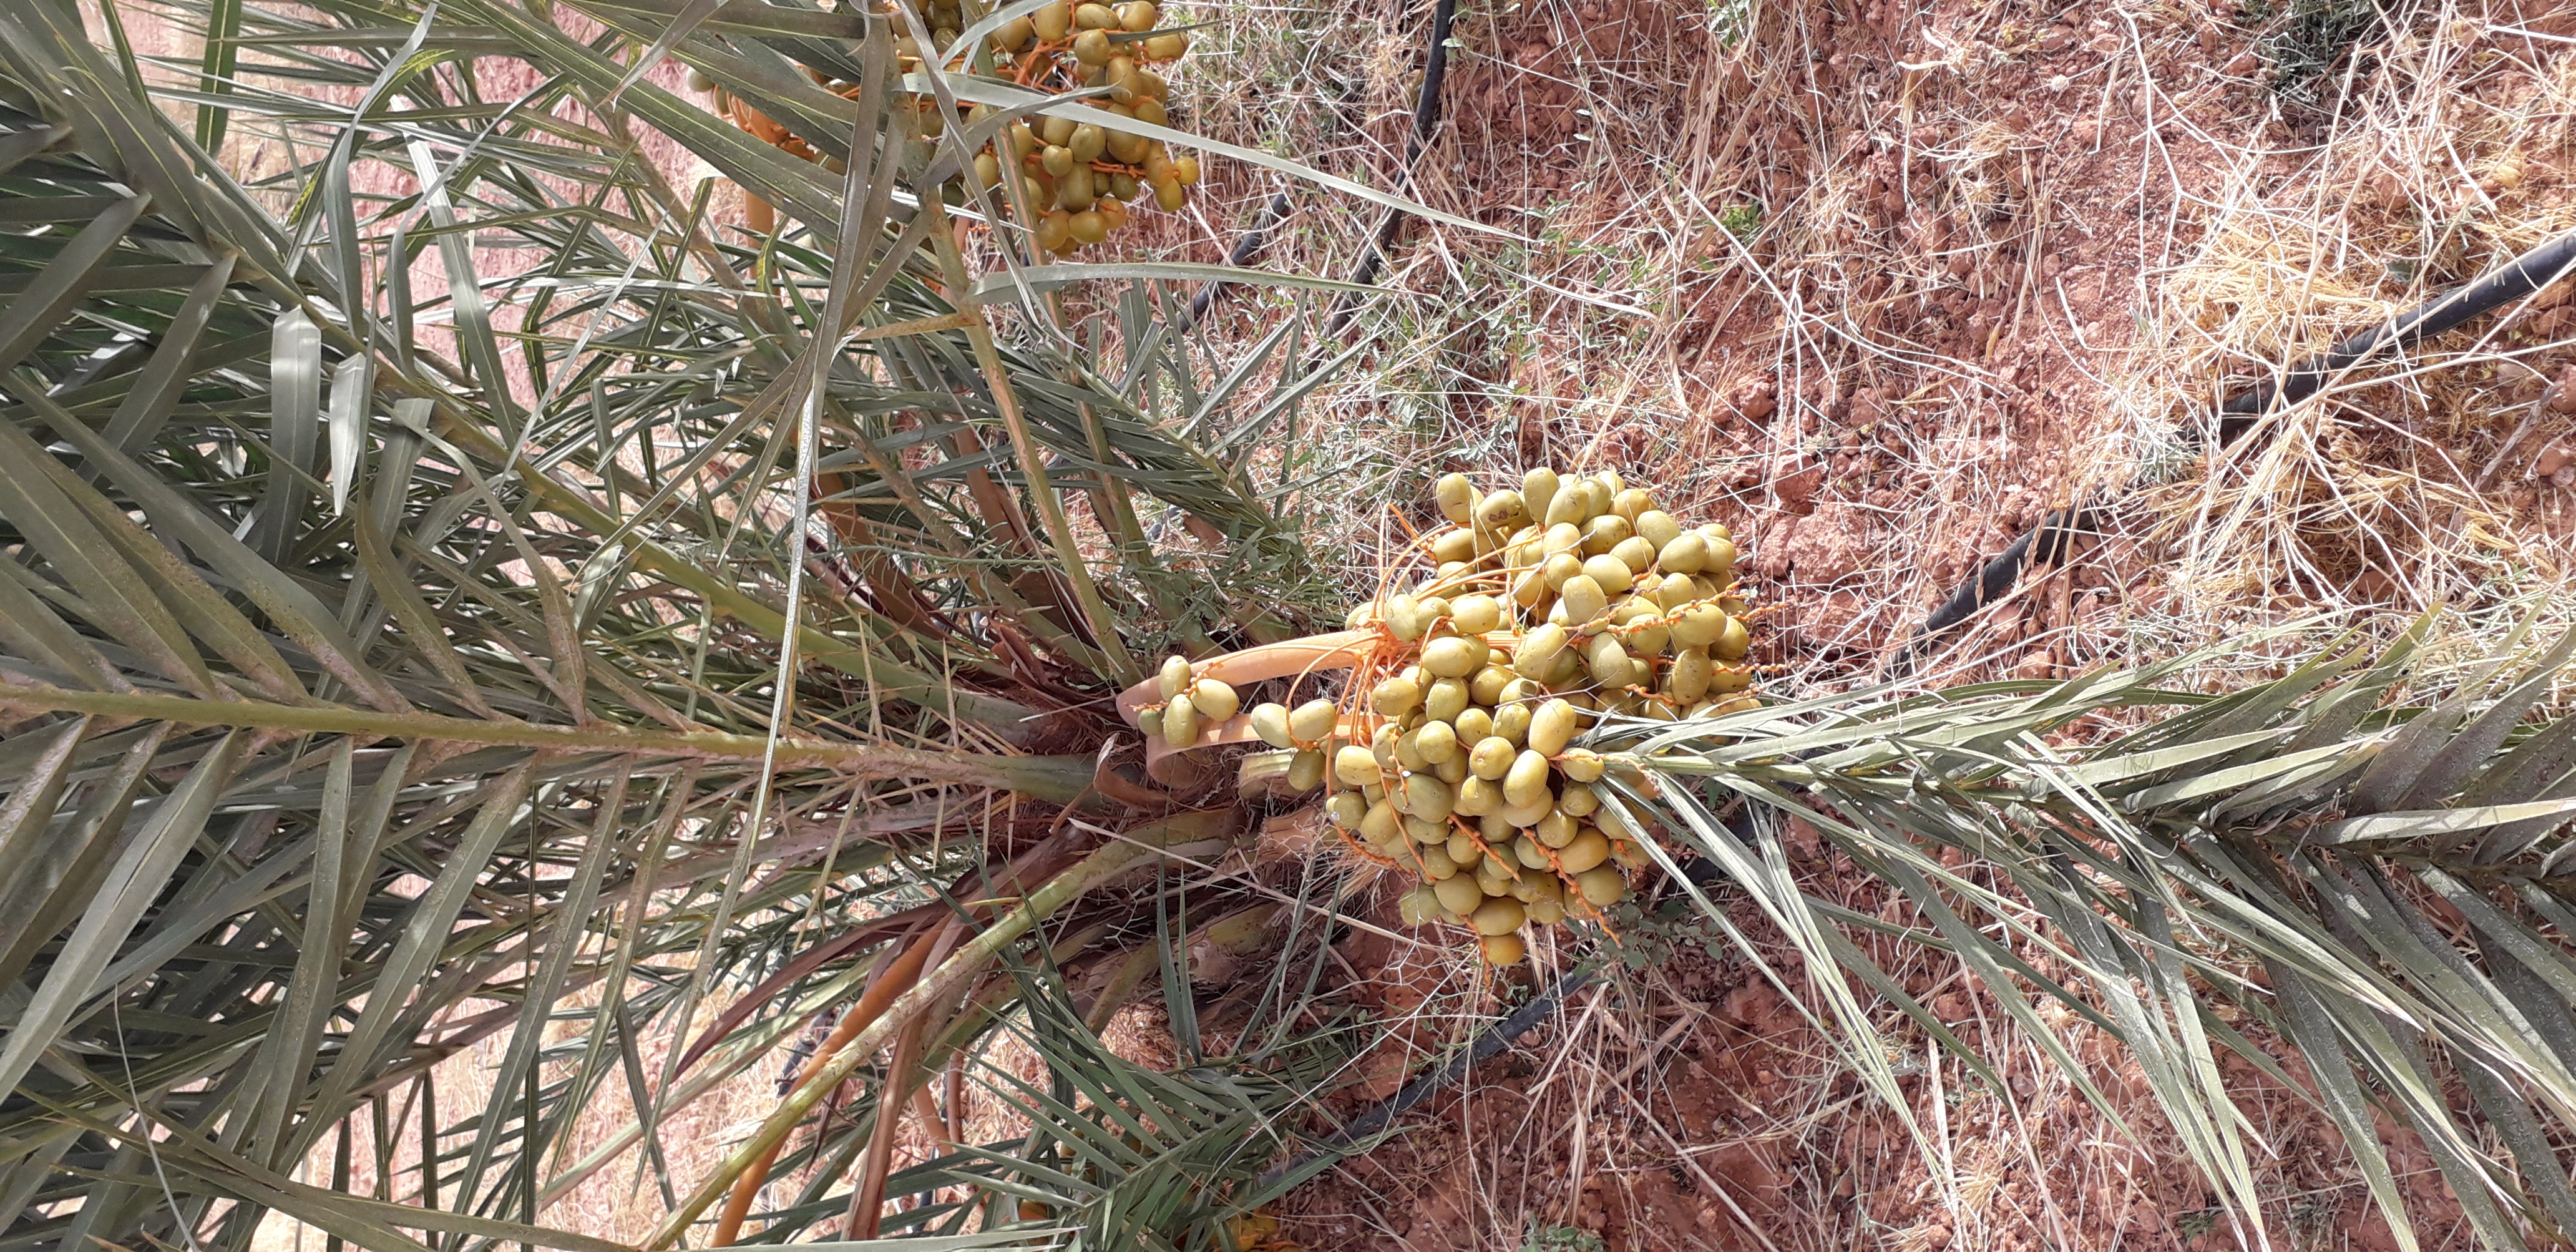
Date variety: Boufagous